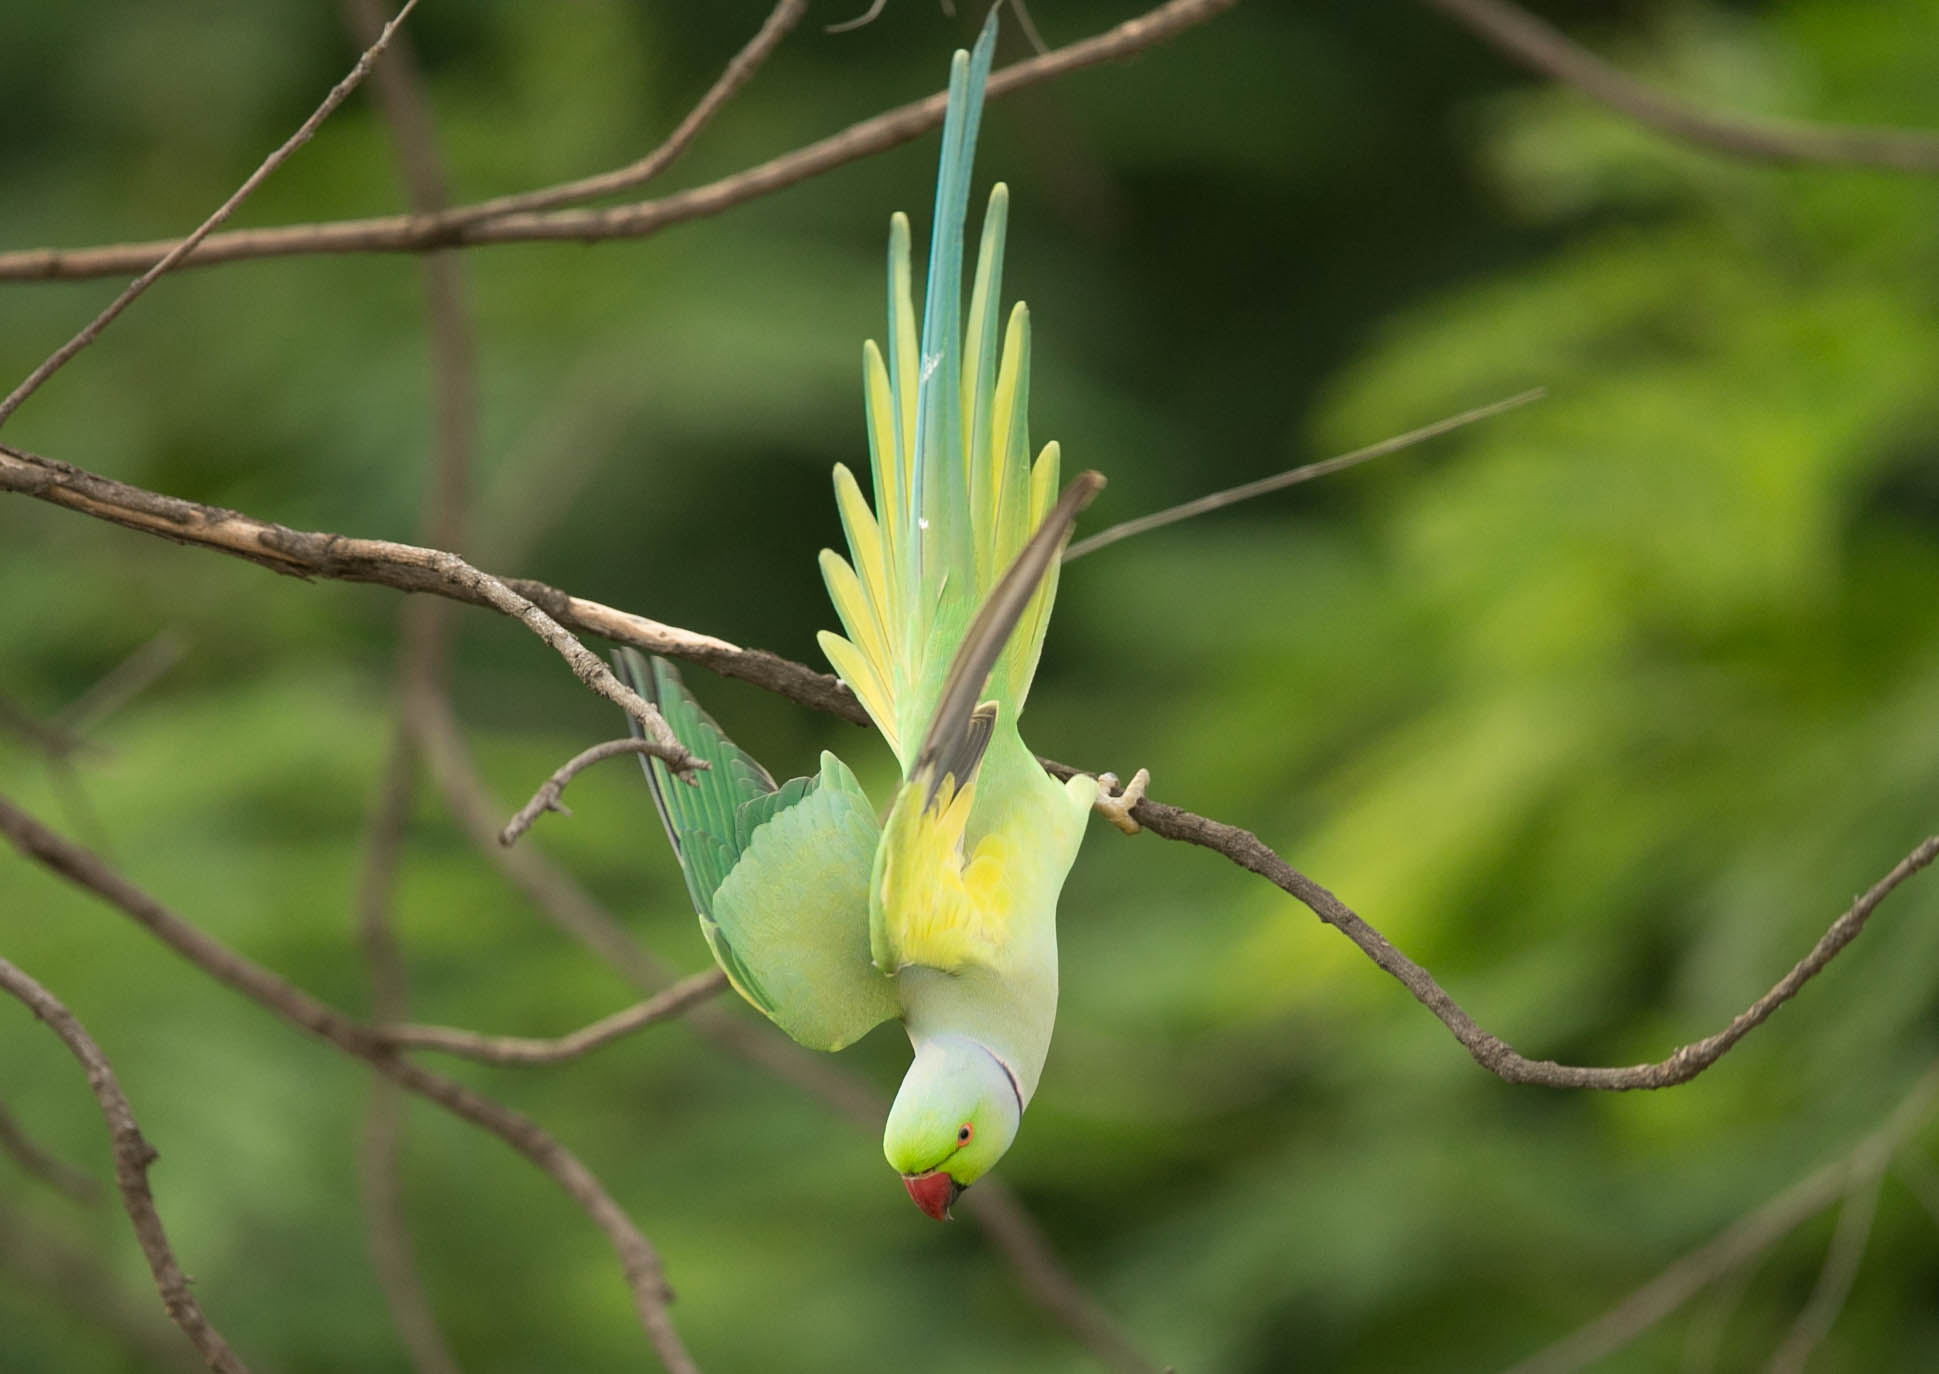
tree, nature, branch, bird, blur, plant, leaf, flower, animal, summer, wildlife, wild, green, colourful, color, small, botany, colorful, flora, fauna, plumage, wildflower, close up, outdoors, colour, parrot, beautiful, macro photography, flowering plant, plant stem, land plant